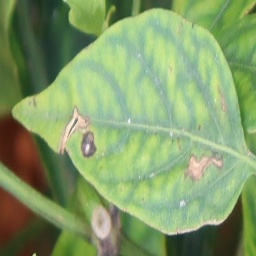
Label: nutritional